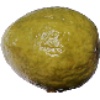
Label: guava